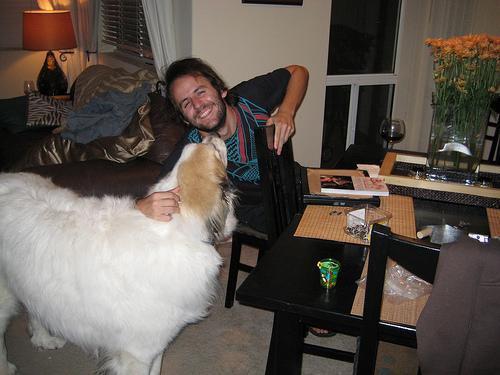
Great_Pyrenees